Alan Hodgkin

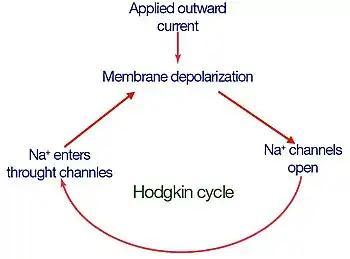

Hodgkin started conducting experiments on how electrical activity is transmitted in the sciatic nerve of frogs in July 1934. He found that a nerve impulse arriving at a cold or compression block, can decrease the electrical threshold beyond the block, suggesting that the impulse produces a spread of an electrotonic potential in the nerve beyond the block. In 1936, Hodgkin was invited by Herbert Gasser, then director of the Rockefeller Institute in New York City, to work in his laboratory during 1937–38. There he met Rafael Lorente de Nó and Kenneth Stewart Cole with whom he ended up publishing a paper. During that year he also spent time at the Woods Hole Marine Biological Laboratory where he was introduced to the squid giant axon, which ended up being the model system with which he conducted most of the research that eventually led to his Nobel Prize.